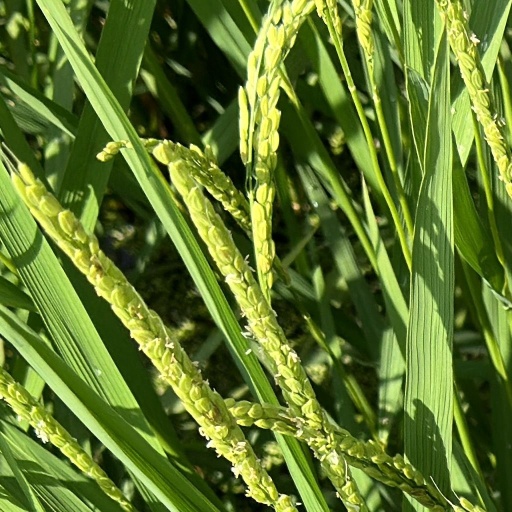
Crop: rice